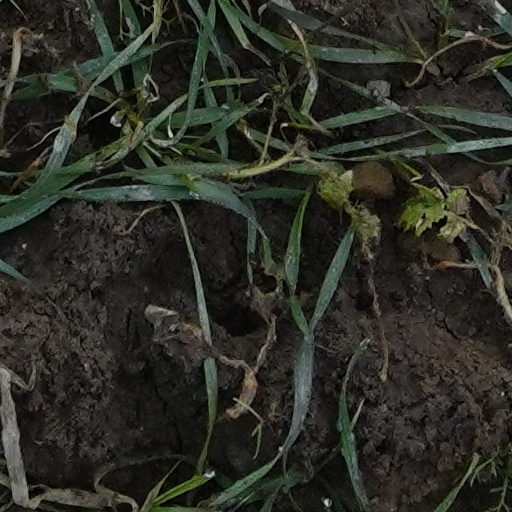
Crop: wheat